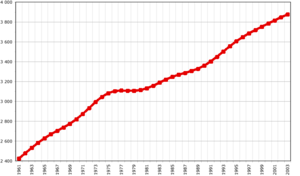
La Nouvelle-Zélande, en anglais New Zealand, en māori Aotearoa, est un pays d'Océanie, au sud-ouest de l'océan Pacifique, constitué de deux îles principales, et de nombreuses îles beaucoup plus petites, notamment l'île Stewart/Rakiura et les îles Chatham. Située à environ 2 000 km de l'Australie dont elle est séparée par la mer de Tasman, la Nouvelle-Zélande est très isolée géographiquement. Cet isolement a permis le développement d'une flore et d'une faune endémiques très riches et variées, allant des kauri géants aux insectes weta en passant par les kaponga et le kiwi, ces deux derniers étant des symboles du pays.